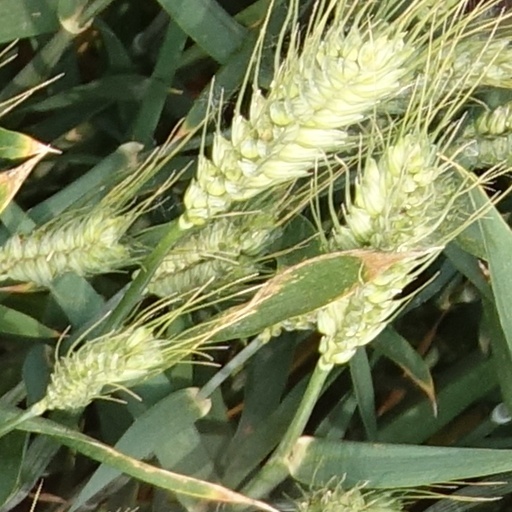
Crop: wheat